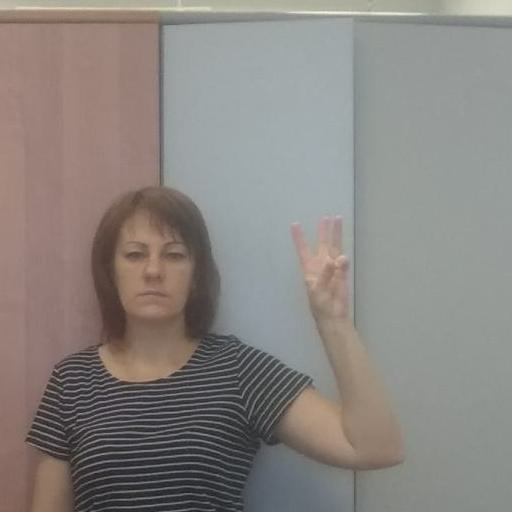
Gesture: three